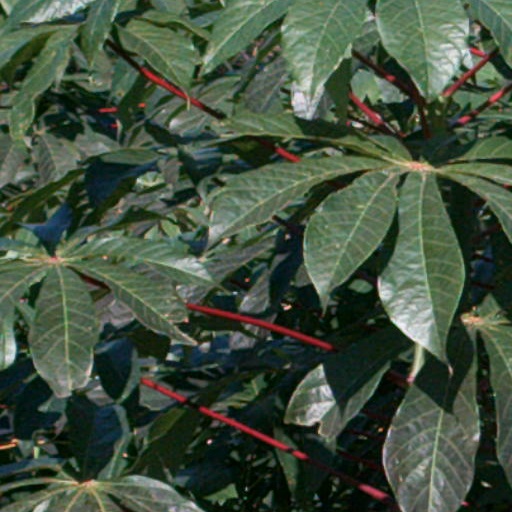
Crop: cassava